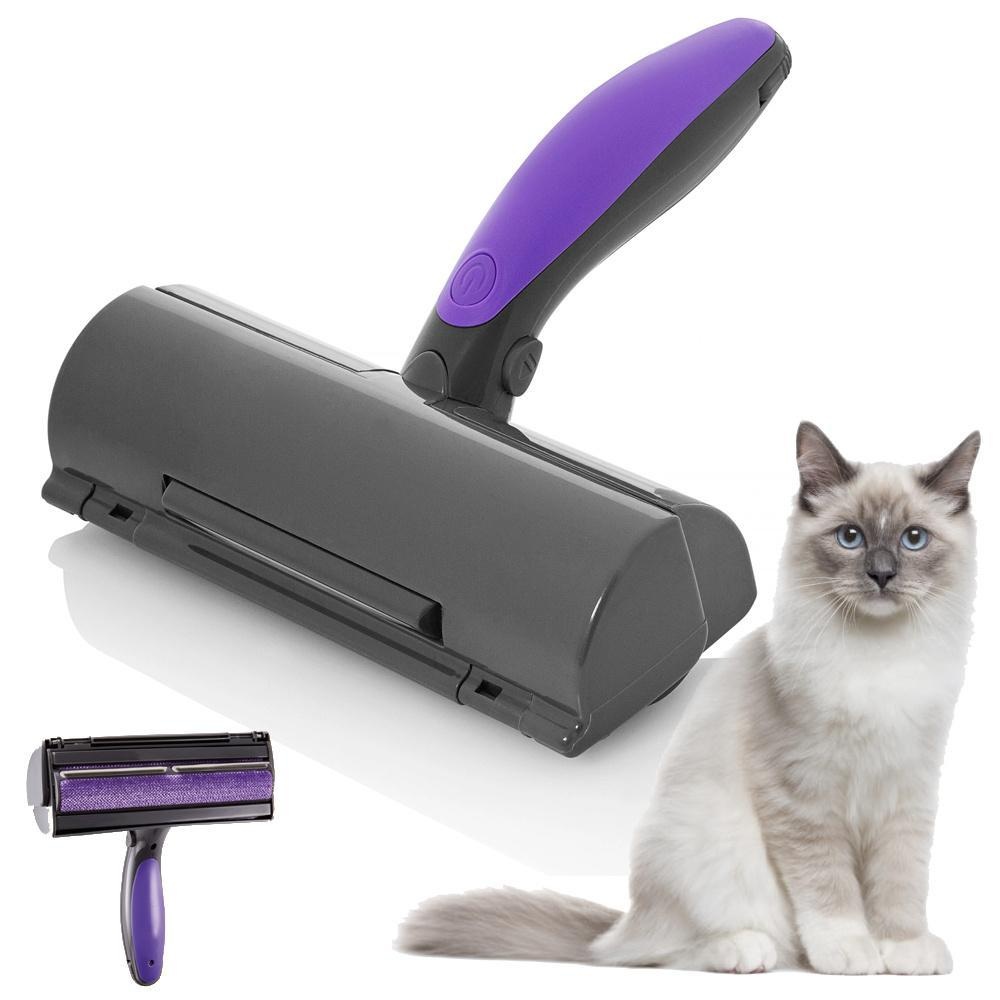
Hårborttagare för hundhår / katthår med LED ljus
Fur Daddy är den fantastiska husdjurshårborttagningsrullen med sonisk teknologi som snabbt och enkelt plockar upp och tar bort oönskad husdjurspäls på vardagliga hushållsytor. Hemligheten ligger i Micro-Sonic Technology som lossar och lyfter inbäddat djurhår så att det lätt kan sopas bort av Fur Daddys stora rengöringsyta, gjord av tusentals mikroborst som fångar pälsen. Det är lika enkelt som att rulla den här hundhårborttagaren fram och tillbaka på de flesta ytor, mikrofiberborsten klamrar sig fast vid envisa djurhår, pälsdamm, ludd, ilska, allergener och mer och fångar den i ett fack som är lätt att tömma tills du är redo att ta den till papperskorgen. Andra djurhårborttagare rengör bara ytan, Fur Daddy engör djupt och fullständigt. Det inbyggda ultraljusa LED-ljuset låter dig se alla hårstrån på vilken färgyta som helst, även i mörka eller svagt upplysta utrymmen. Fur Daddy pet pälsborttagare kräver 2 AA-batterier (ingår ej). Fur Daddy djurhårborttagare är återanvändbar och rengör sig själv medan du använder den. Tryck bara på knappen för att tömma kammaren när du är klar. Med sitt bekväma grepphandtag och utan självhäftande eller klibbig tejp är Fur Daddys hårborttagningsrulle för husdjur det enkla sättet att ta bort oönskat katthår och hundhår. Sonic-tekniken lossar och lyfter håret för en djuprengöring. Mikrofiberborst tar upp hund- och katthår snabbt. Med ett inbyggt LED-ljus så att du enkelt kan se varje hårstrå. Inga fler påfyllningar av tejp, inget mer djurhår, inget mer röra. Fur Daddy kräver 2 AA-batterier (ingår ej). Sladdlös, återanvändbar, lättanvänd och ren djurhårrulle. Frigöring med en knapp för att enkelt tömma kammaren.
Brand: Mobil o Teknik
Category: Animals & Pet Supplies > Pet Supplies > Pet Grooming Supplies > Pet Hair Dryers